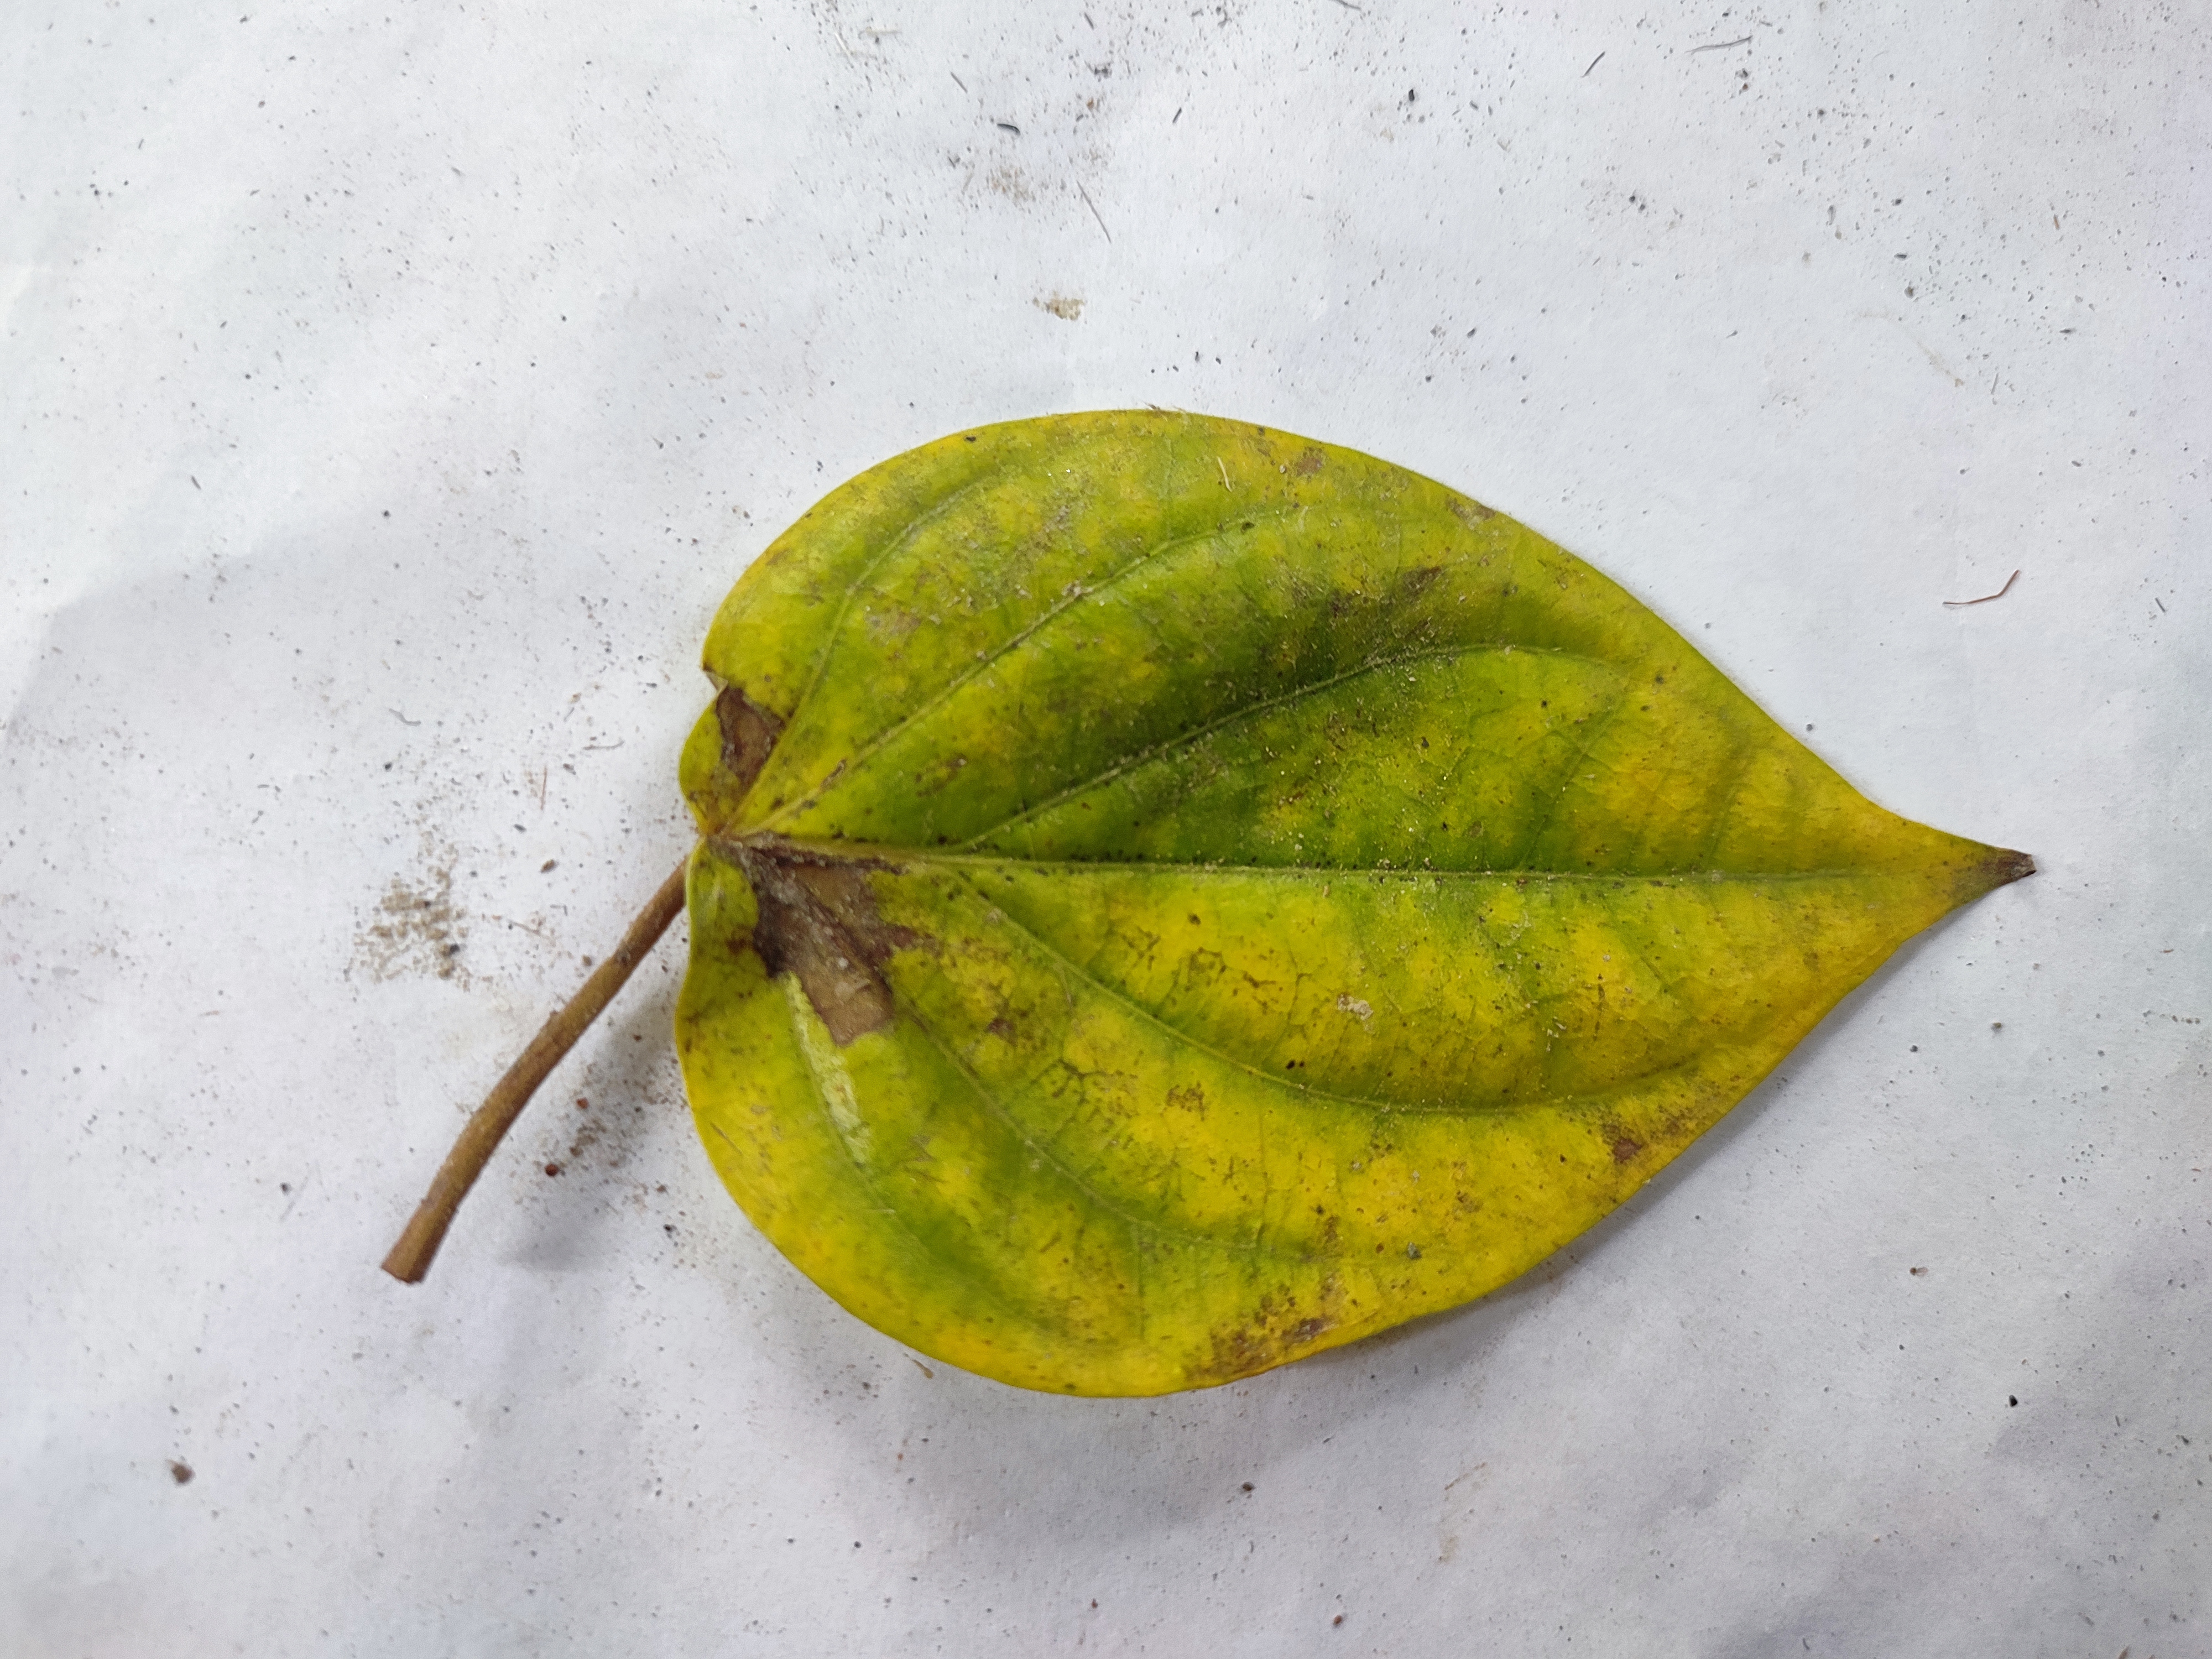
Label: Dried_Leaf